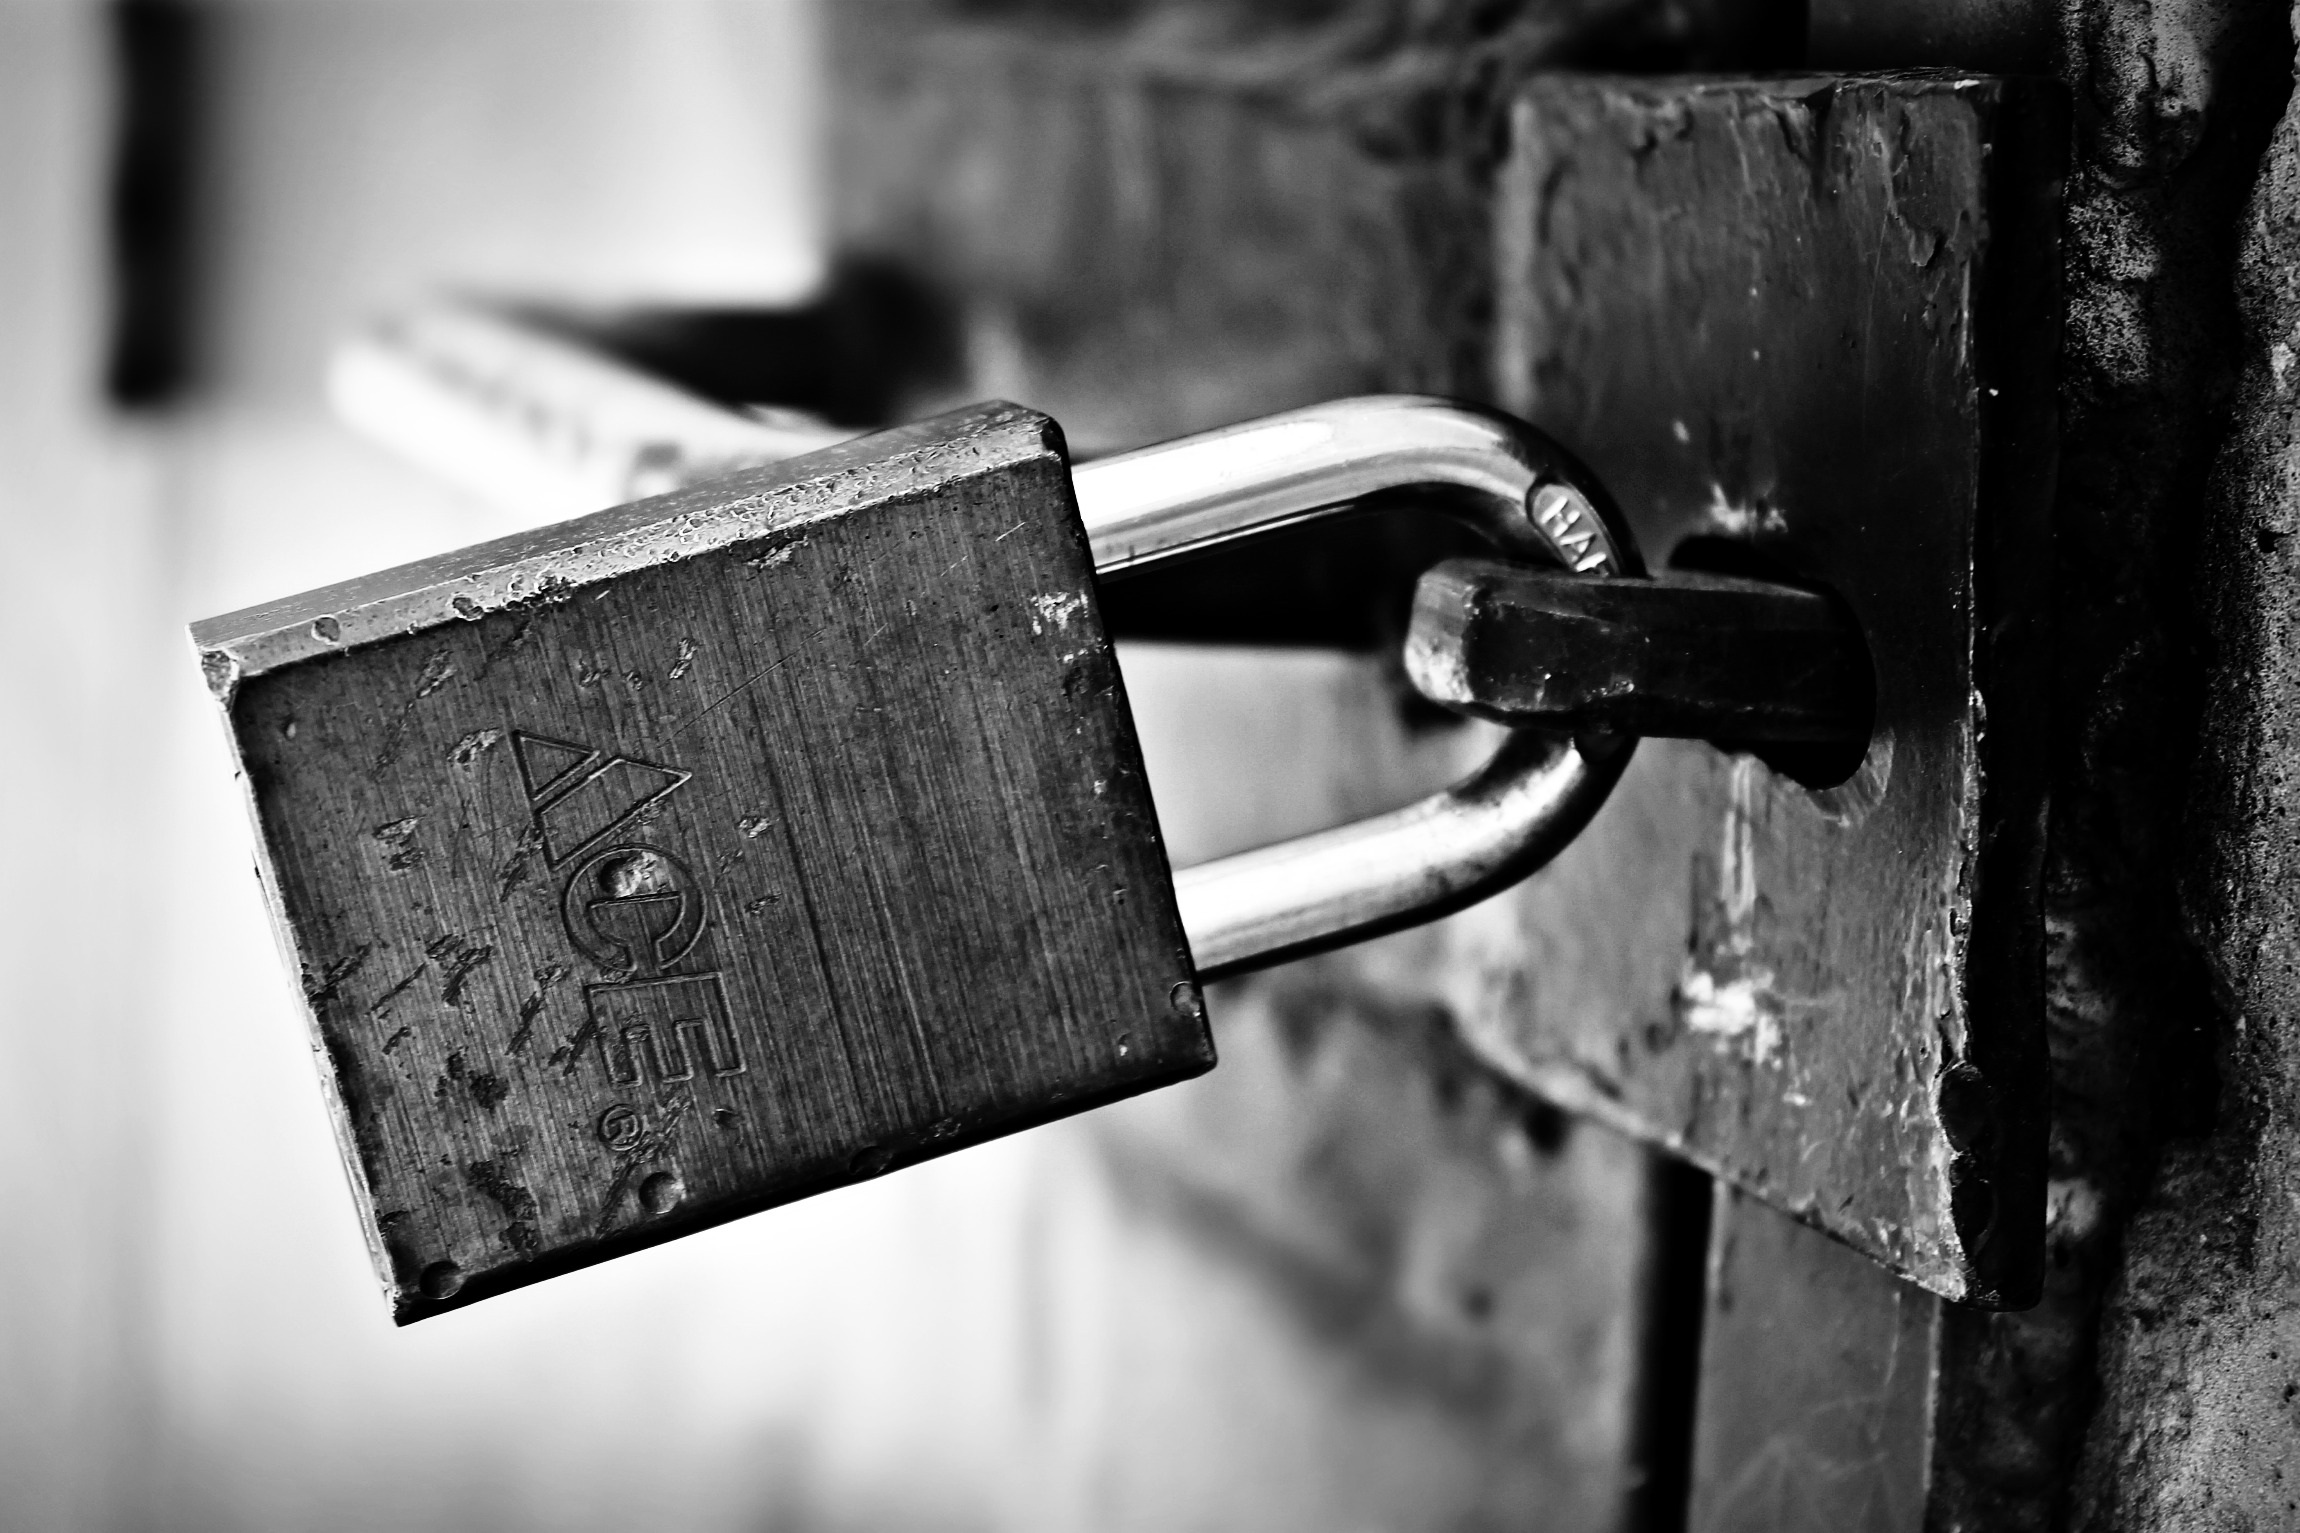
light, black and white, white, photography, color, darkness, black, monochrome, padlock, close up, reflex camera, digital camera, prison, photograph, iron, shape, locked, monochrome photography, digital slr, film noir, single lens reflex camera